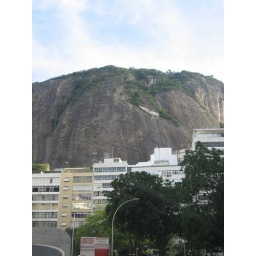
hill near lake